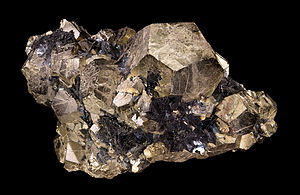
Dodekaeder
Pyrit vokser bl.a. som dodekaedre
Et regulært dodekaeder er et platonisk legeme som består af tolv femkantede sideflader, med tre der mødes ved hvert hjørne. Det har tyve hjørner og tredive kanter. Dens duale polyeder er ikosaedret. De kanoniske koordinater for hjørnene af et dodekaeder med midtpunkt i origo er {, }, hvor φ = /2 er det gyldne snit. Fem terninger kan laves fra disse, med deres kanter som diagonaler i dodekaedrets sideflader, og sammen danner disse den regulære polyediske sammensætning med fem terninger. Stellationen af dodekaedret udgør tre ud af de fire Kepler-Poinsot-legemer.